Portuguese in France

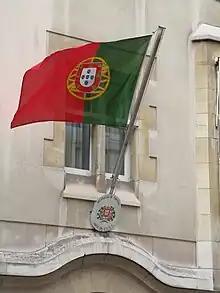
Portuguese diplomatic mission to the OECD in Paris

As the majority of the Portuguese in France are now French citizens and the community has achieved greater stability, their image in the country is more positive. The Luso-French, nevertheless, didn't forget their country of origin and between 2018 and 2022 the community sent approximately 5.4 billion€ to Portugal in remittances, thus confirming the prime role France has always had in sending remittances to Portugal, helping the country's growth and sustaining the family members living there.